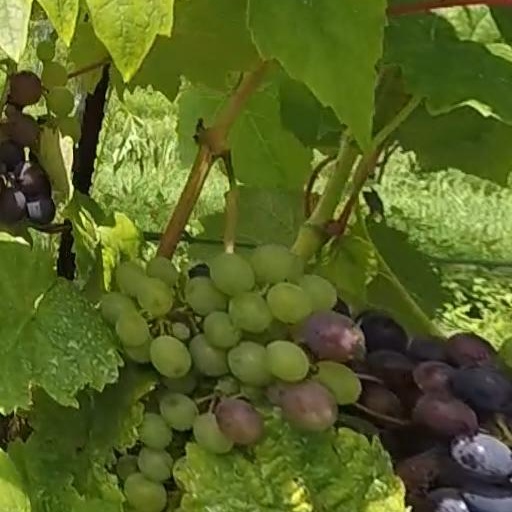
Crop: grape